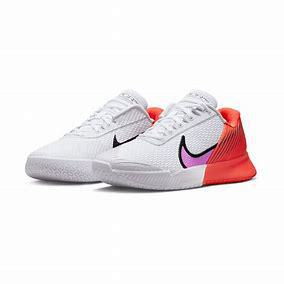
Brand: Nike
Model: Court Air Zoom Vapor Pro 2